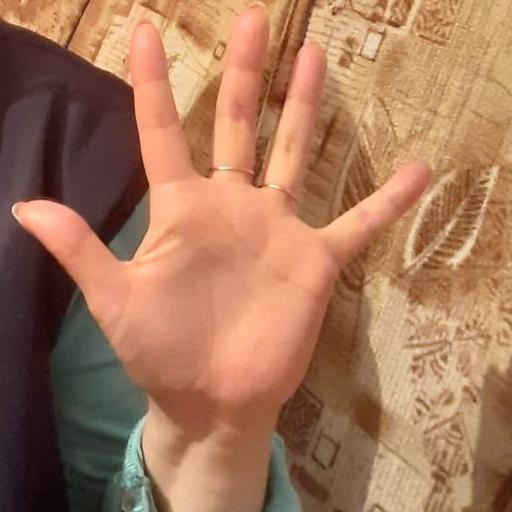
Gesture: palm